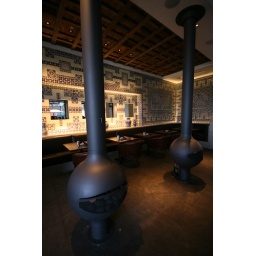
La Sandia: blue tile wall in the main room